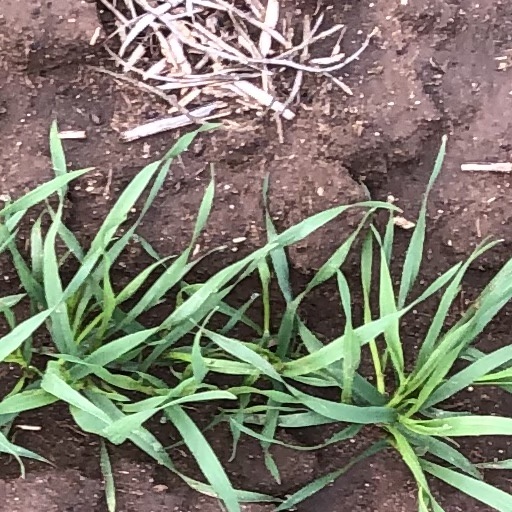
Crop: wheat